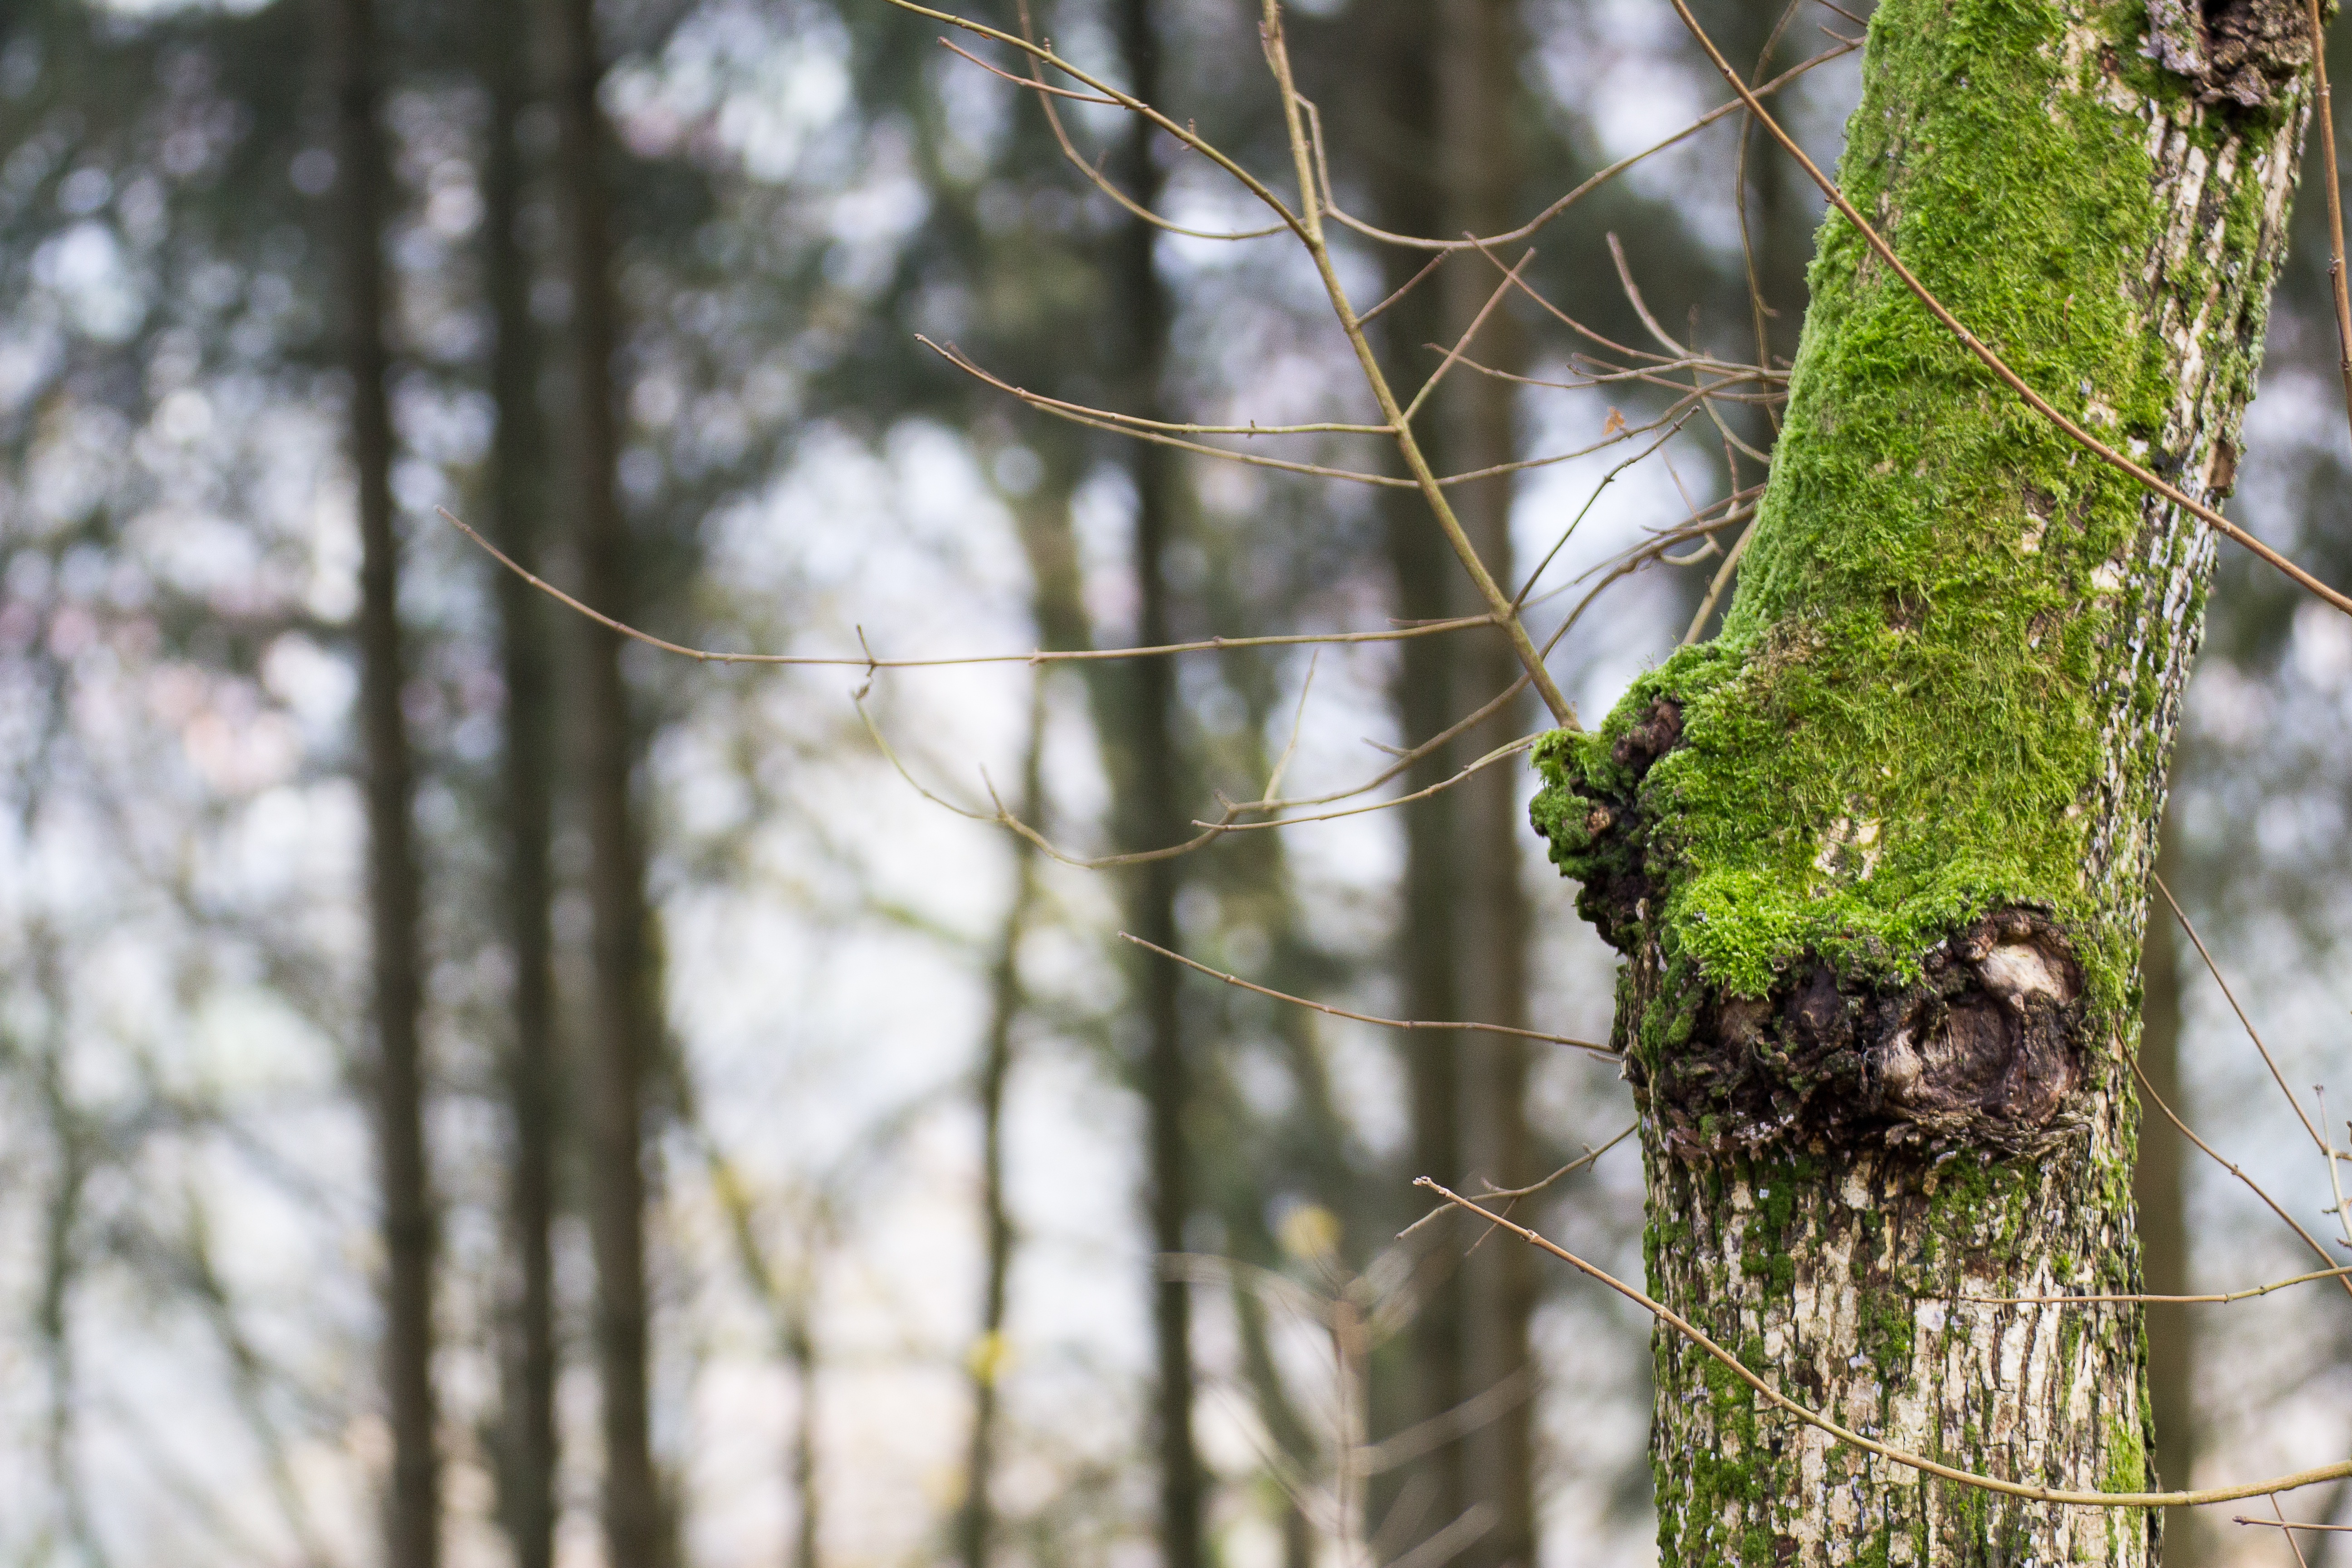
tree, nature, forest, grass, branch, winter, structure, plant, wood, sunlight, leaf, flower, trunk, moss, bark, wildlife, spring, green, birch, autumn, flora, season, fauna, twig, woodland, habitat, natural environment, woody plant